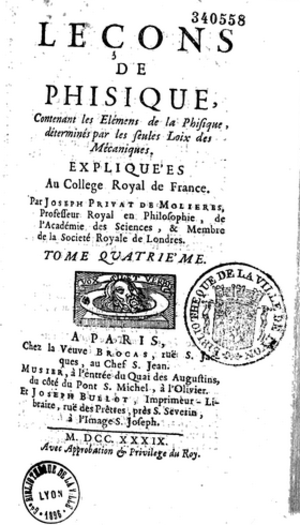
Joseph Privat de Molières, né à Tarascon le 26 mai 1676 et mort à Paris le 12 mai 1742, est un physicien et mathématicien français, membre de l'Académie des sciences et professeur au Collège royal.